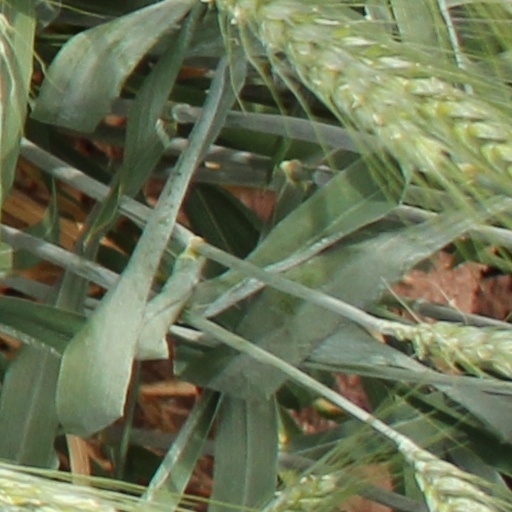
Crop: wheat